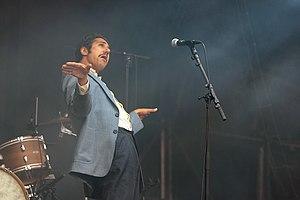
Arthur Teboul de Feu! Chatterton plane au festival Beauregard en 2016
Feu! Chatterton est un groupe de musique rock et pop originaire de Paris fondé en 2011. Le nom du groupe est la juxtaposition de l'expression Feu! et de Chatterton, en hommage au poète Thomas Chatterton.